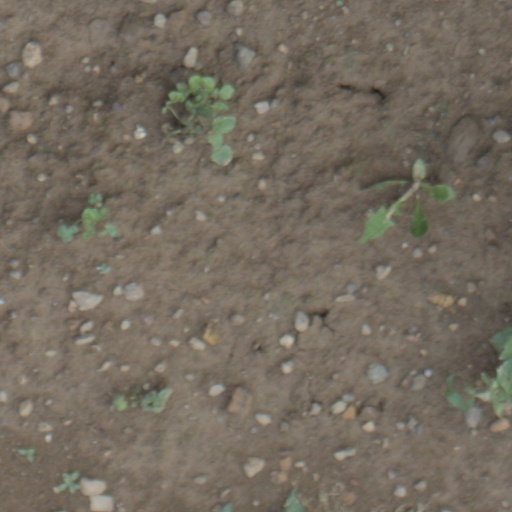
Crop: wheat